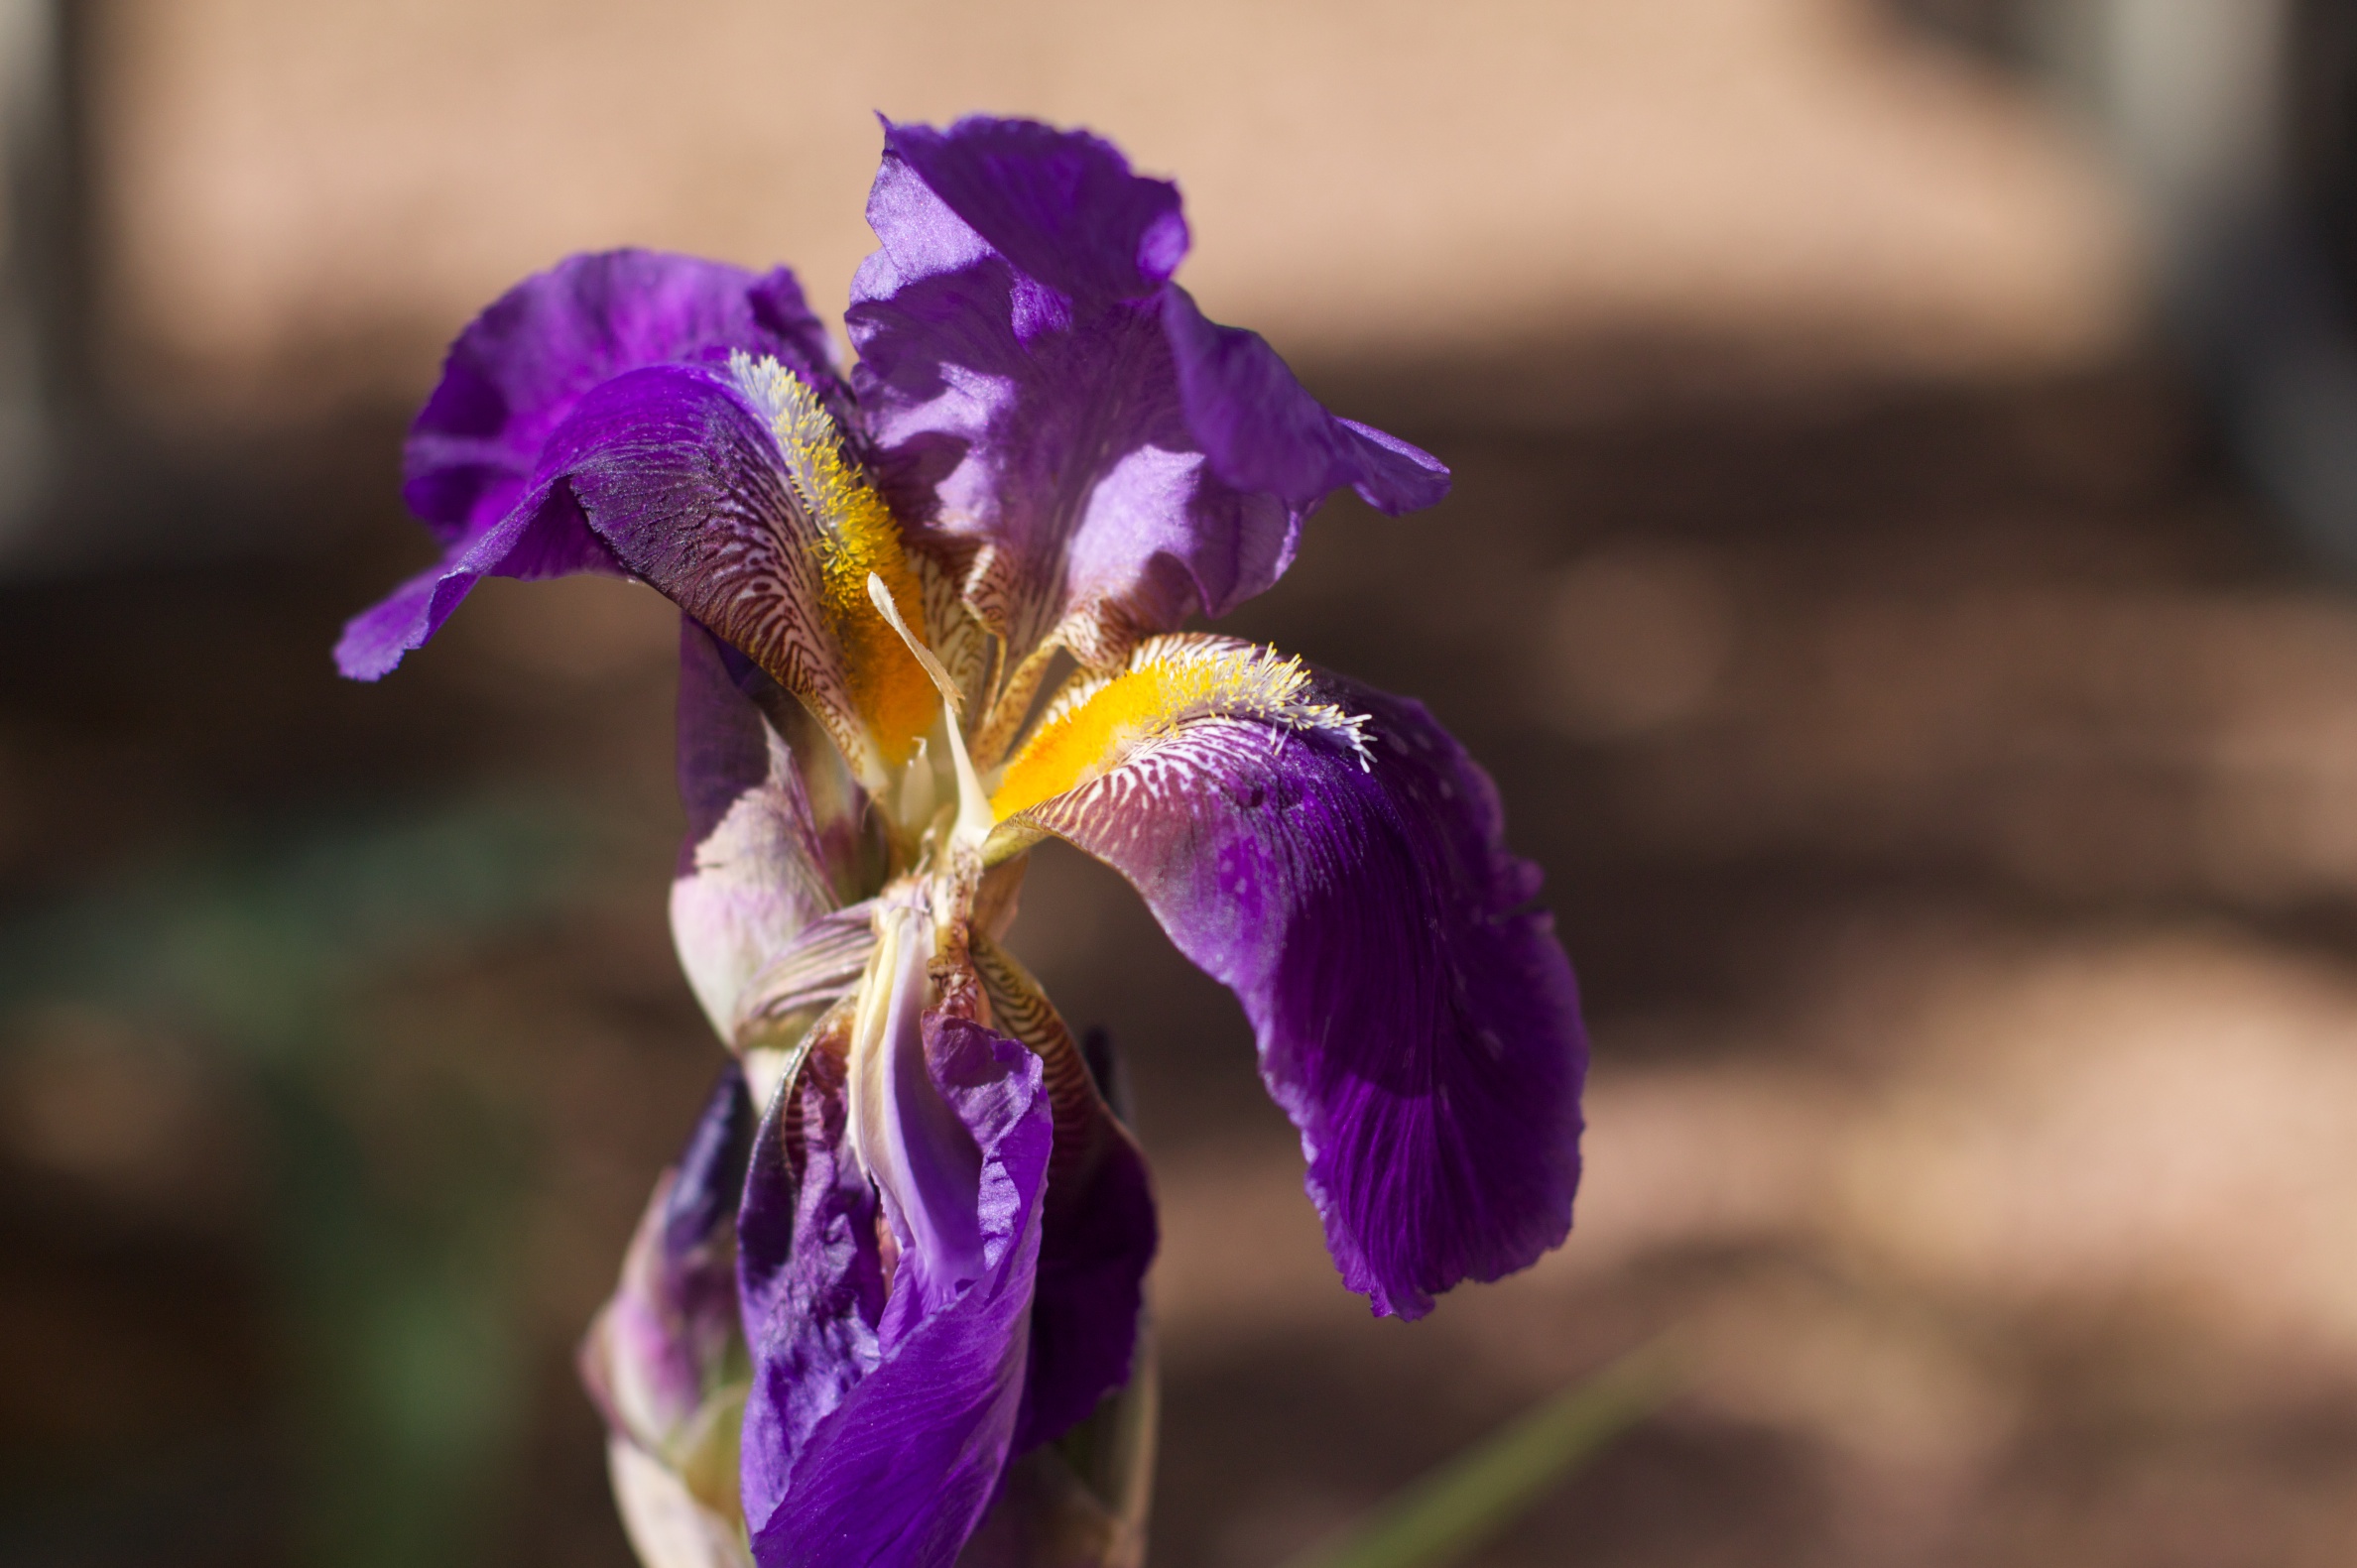
flower, plant, flora, purple, eye, iris, botany, macro photography, close up, land plant, flowering plant, organ, iris family, petal, plant stem, blossom, human body, cattleya, wildflower